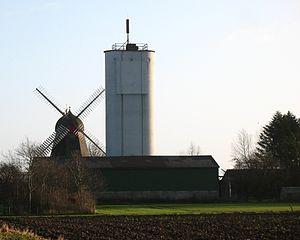
Uggerslev Mølle
Uggerslev Mølle
Uggerslev Mølle, Petersmindevej 12, Otterup Eget foto, Noorse
"Uggerslev Mølle er en vindmølle af typen ""hollandsk kornmølle med jordomgang"", opført i 1900, og beliggende ved landsbyen Uggerslev ved Otterup på Nordfyn. Den malede korn indtil 1967, hvor den blev taget ud af drift. Møllen er i privat eje, og familien har drevet møller her siden 1880.